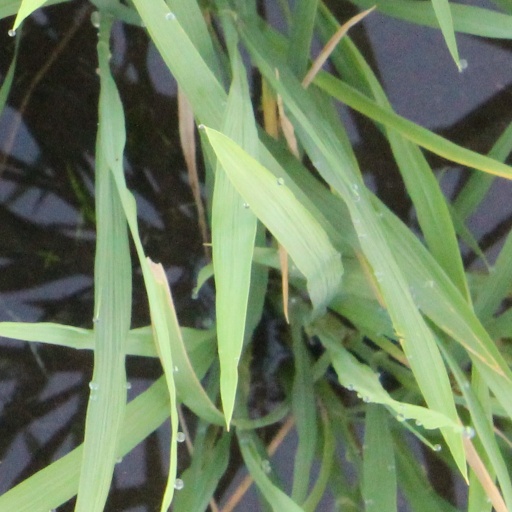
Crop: rice